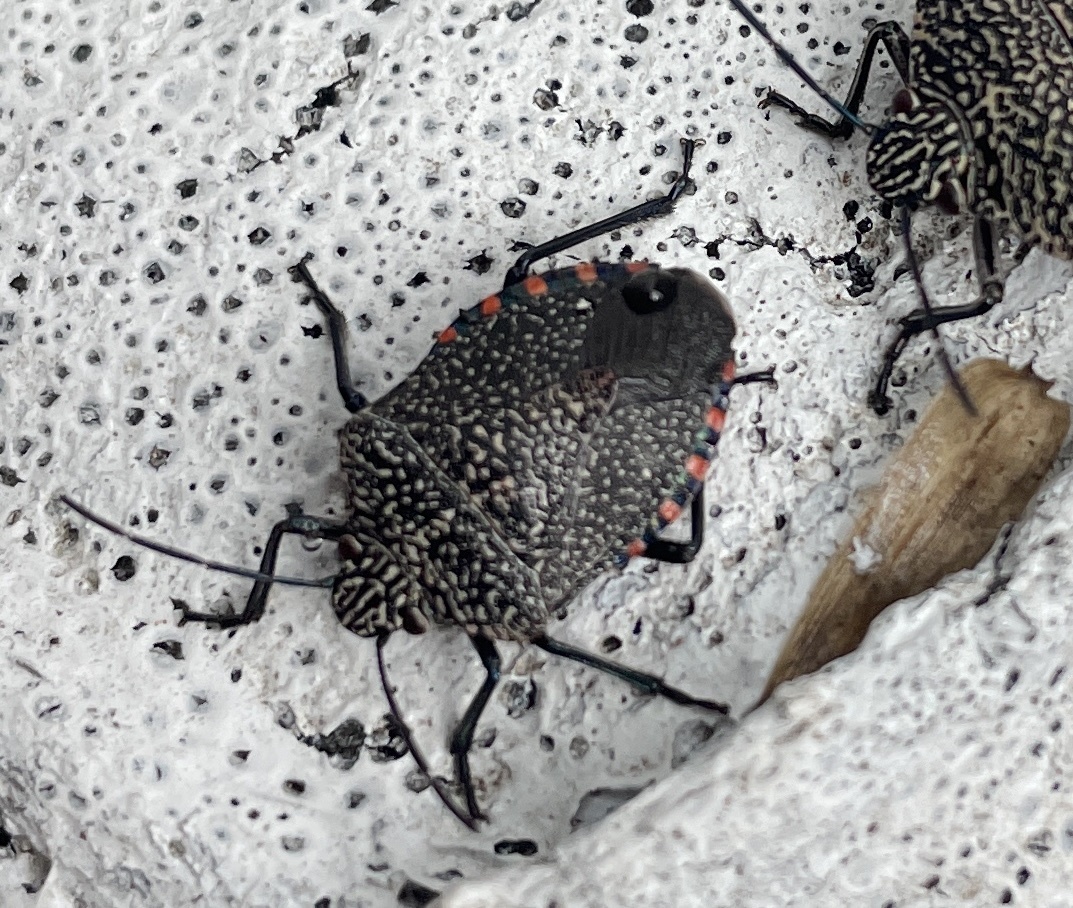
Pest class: stink_bug